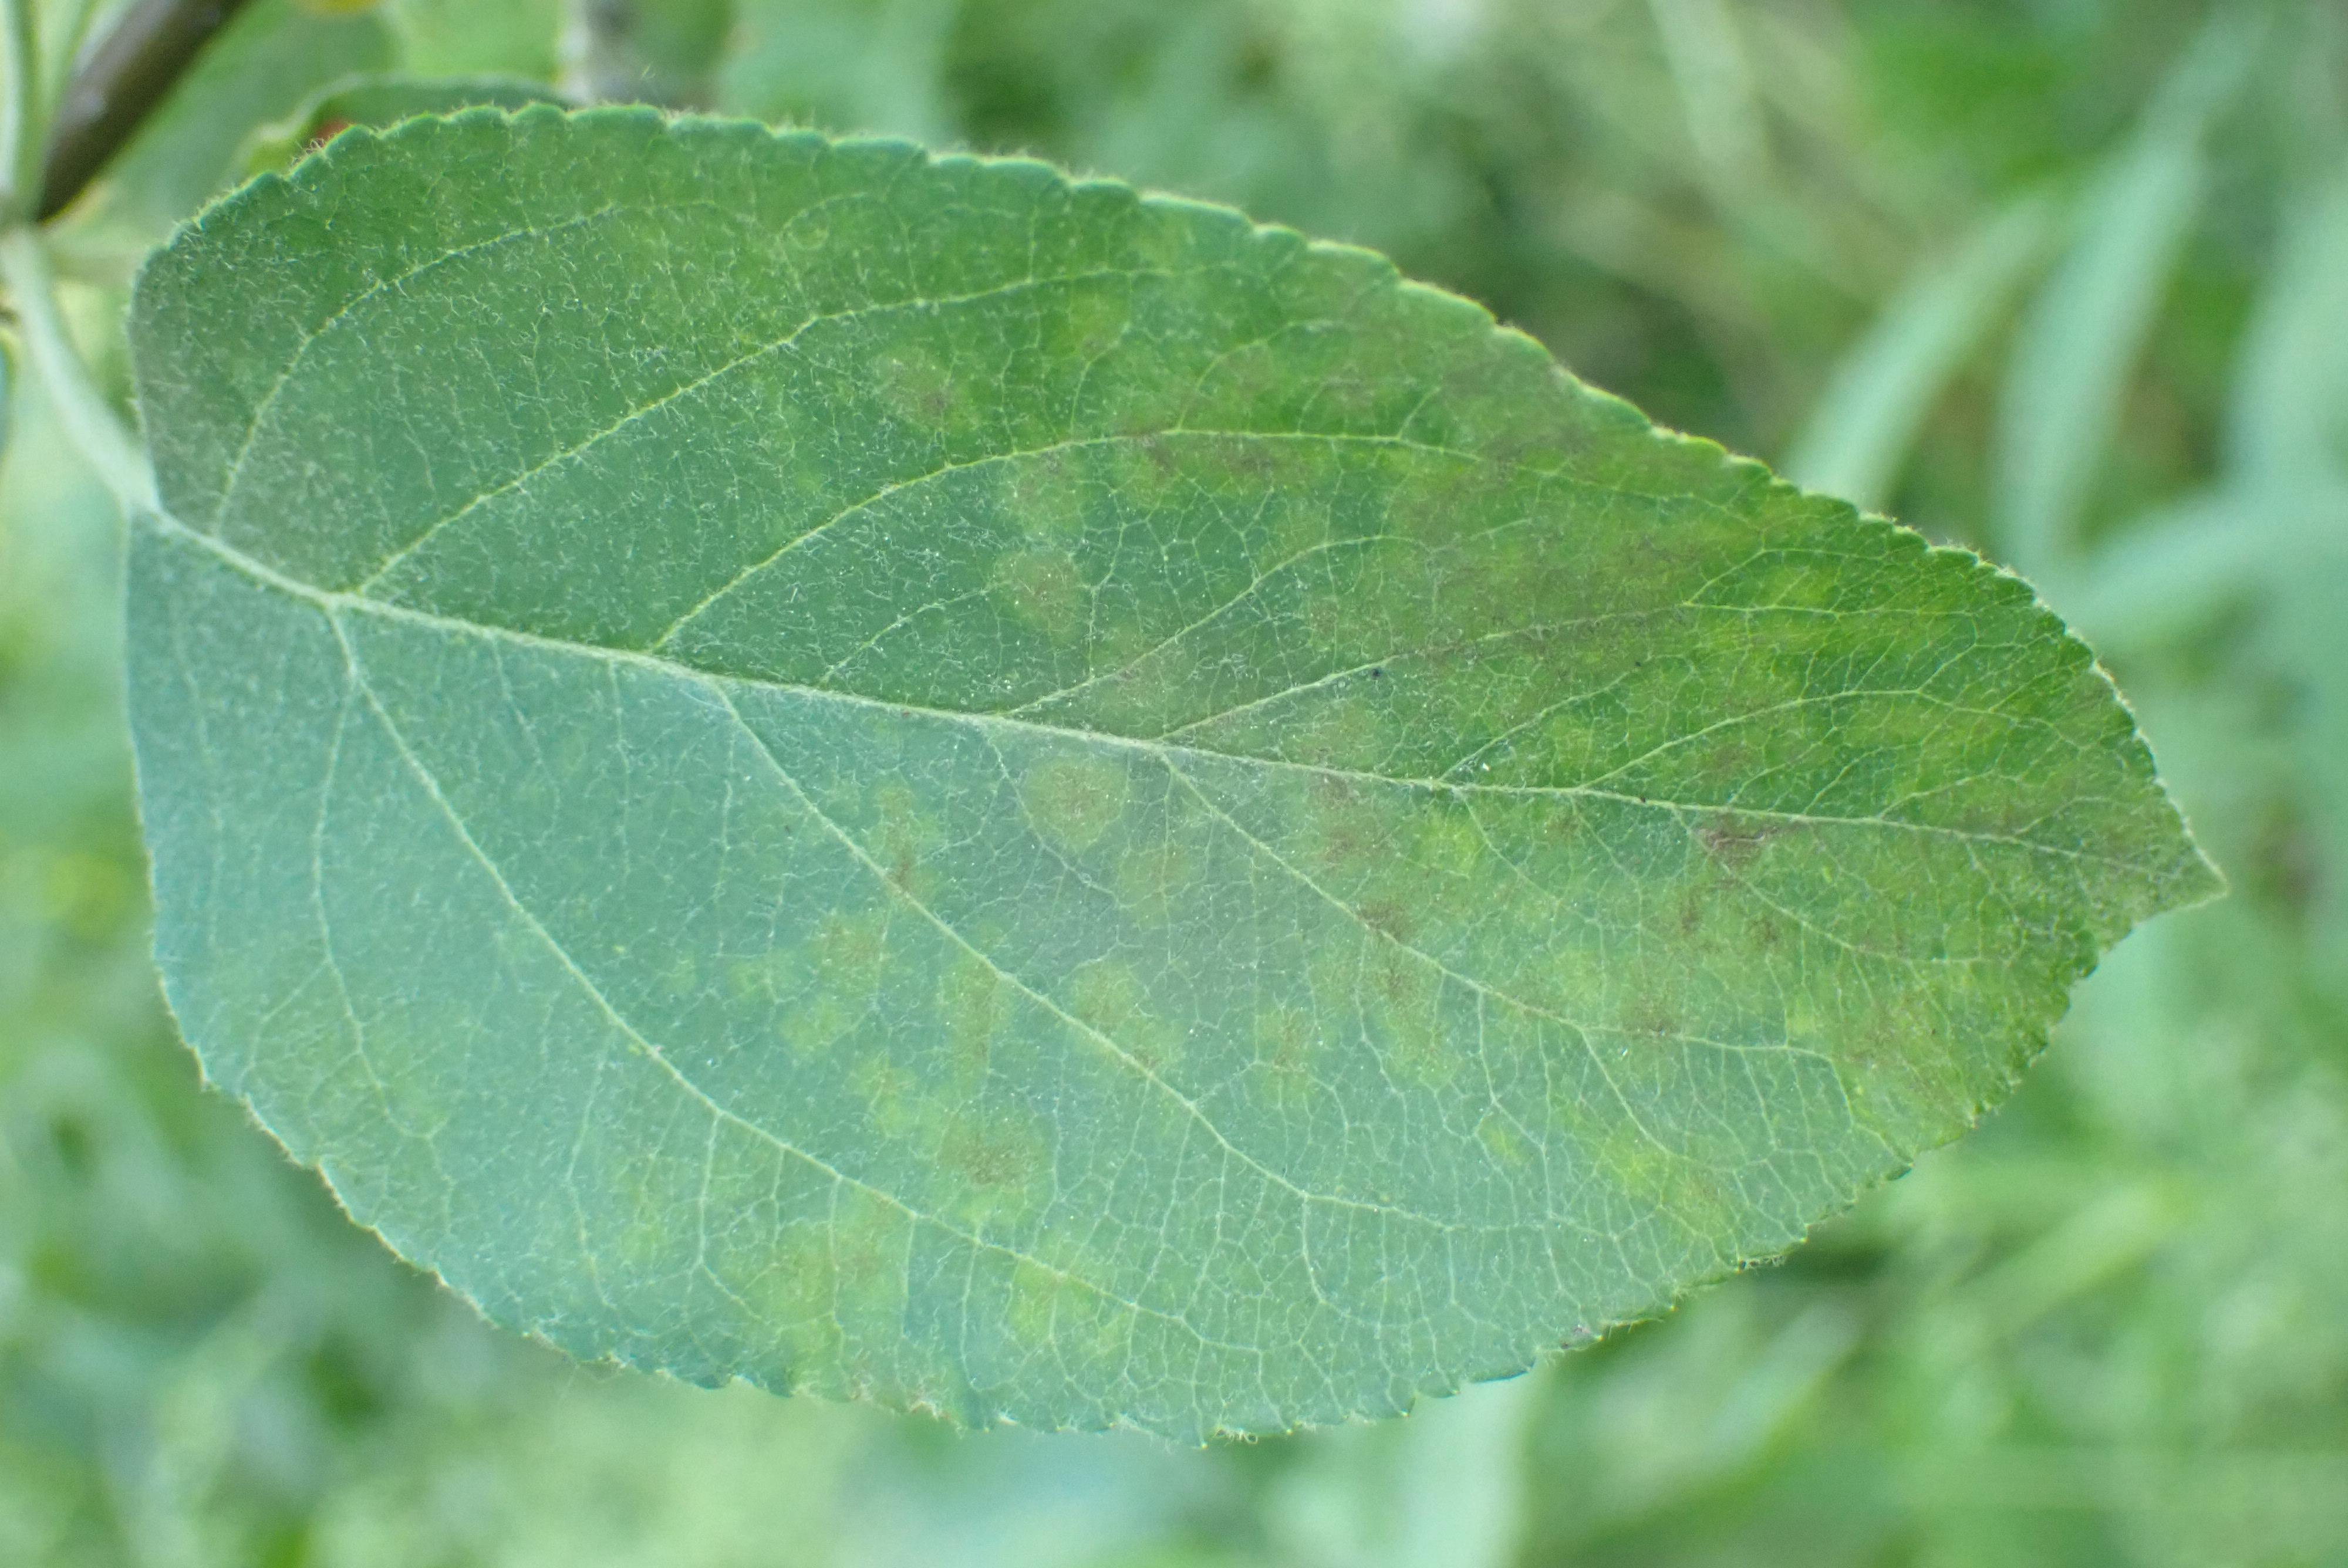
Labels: scab